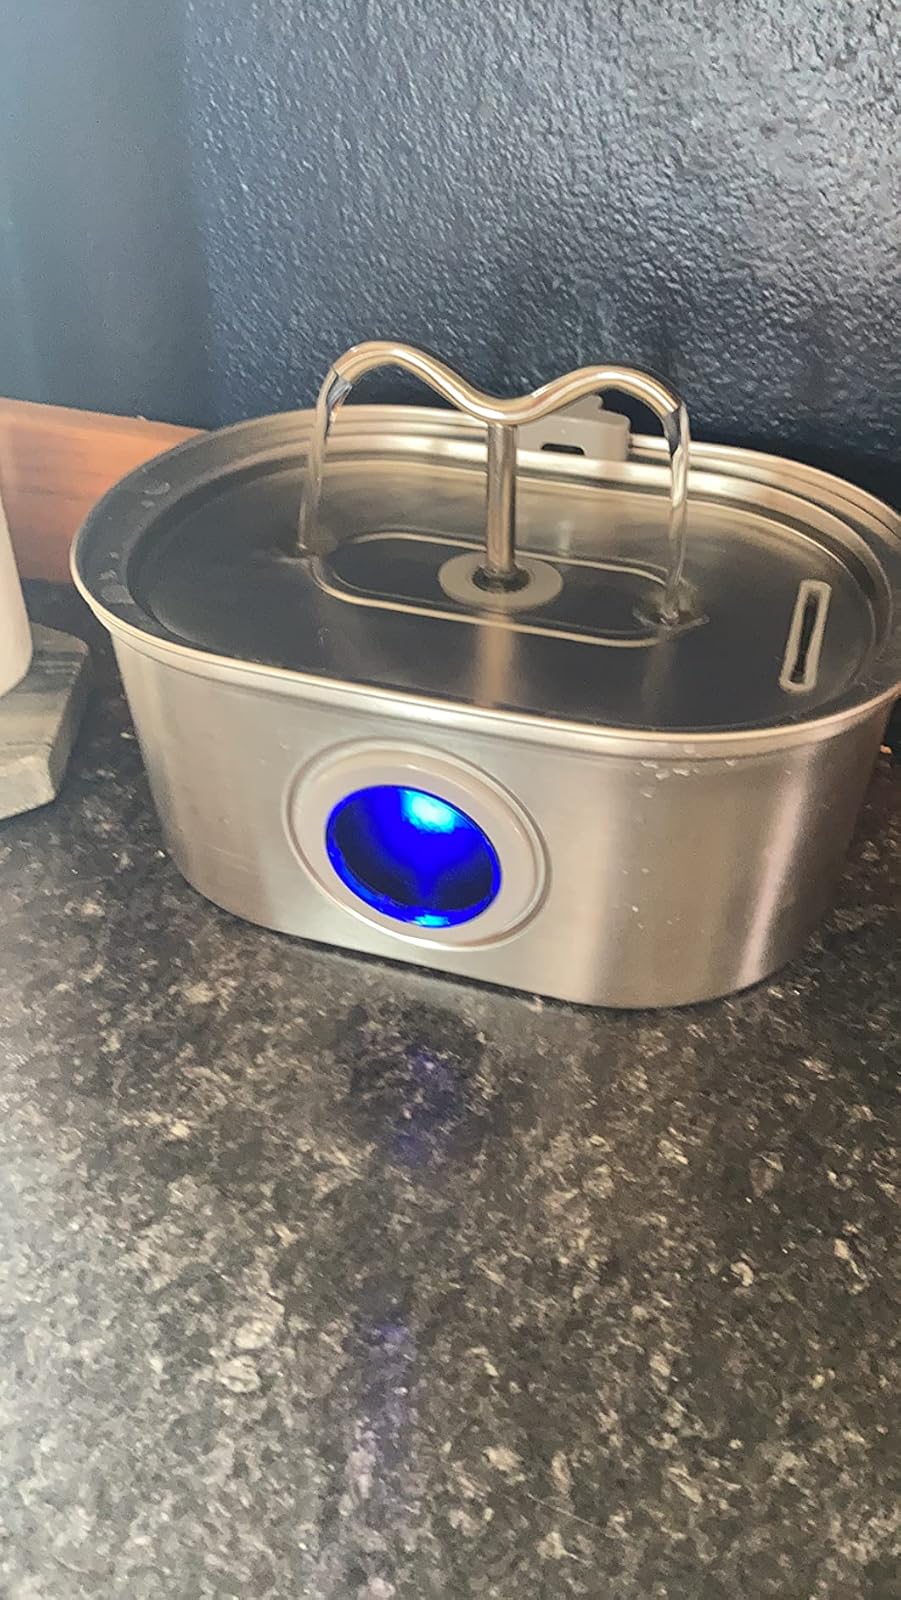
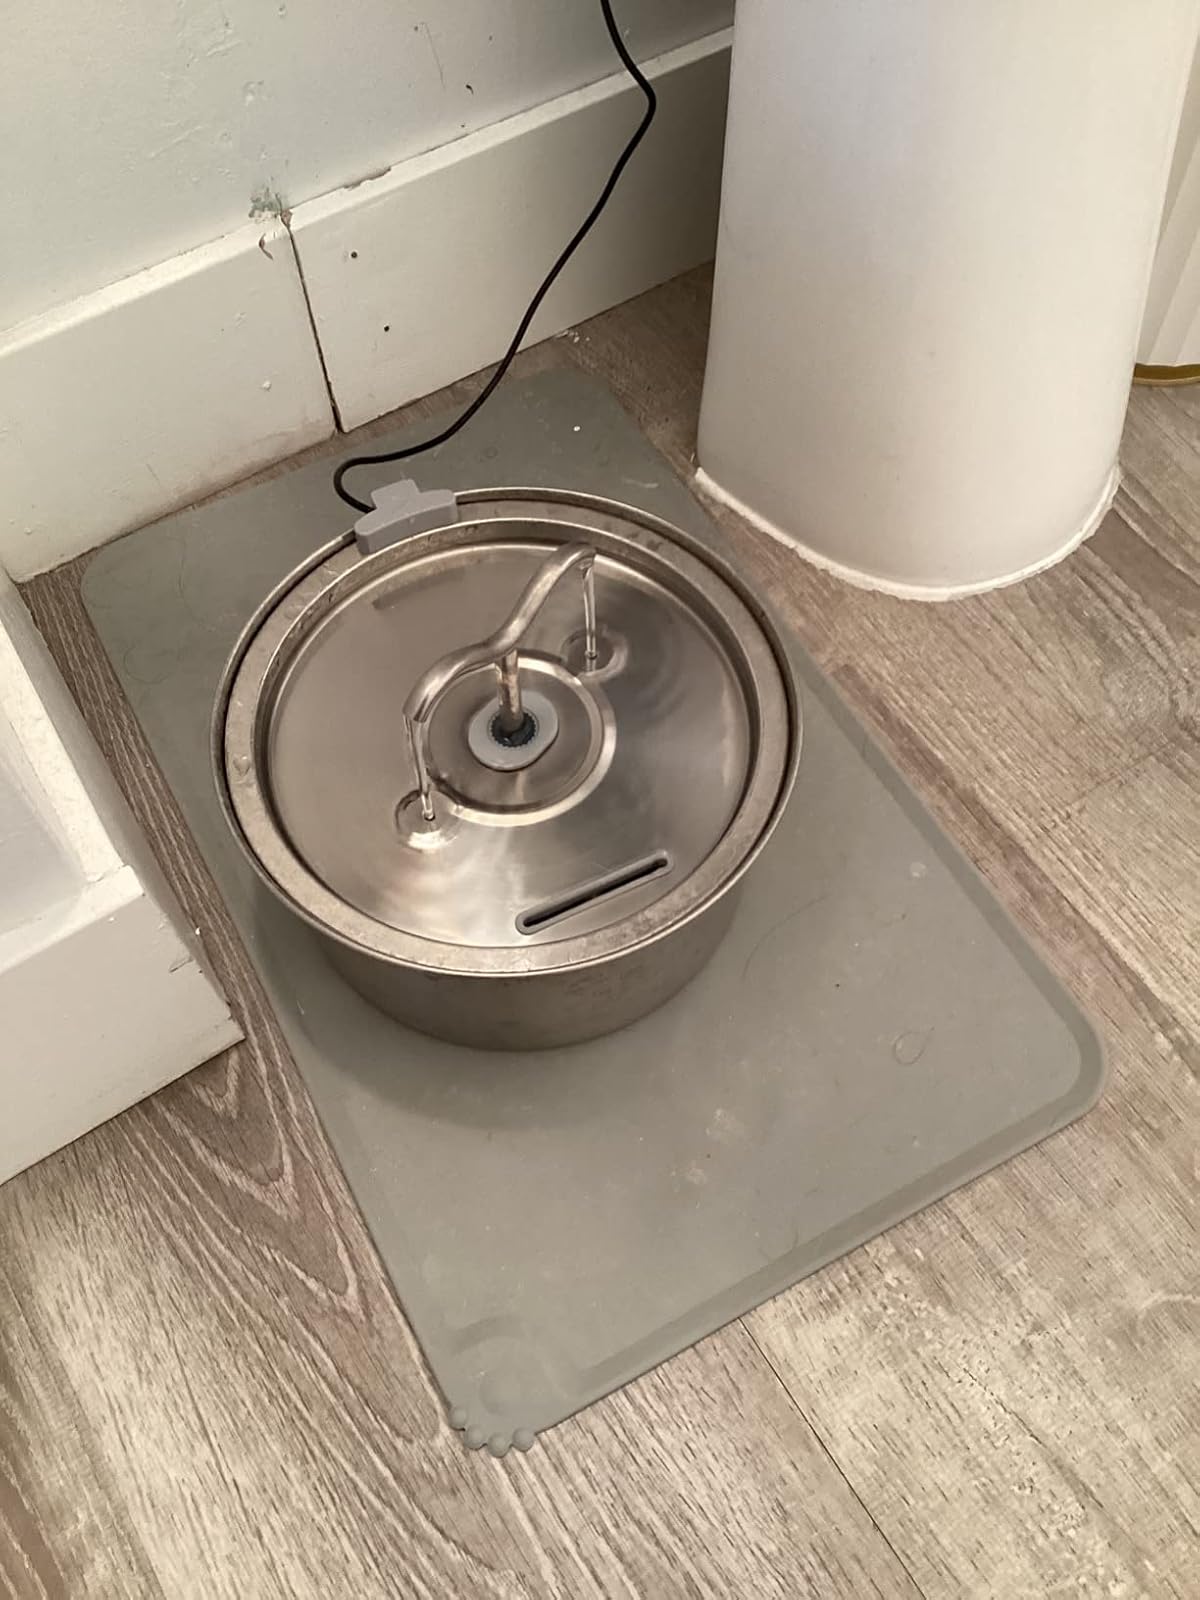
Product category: items_bowl
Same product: no